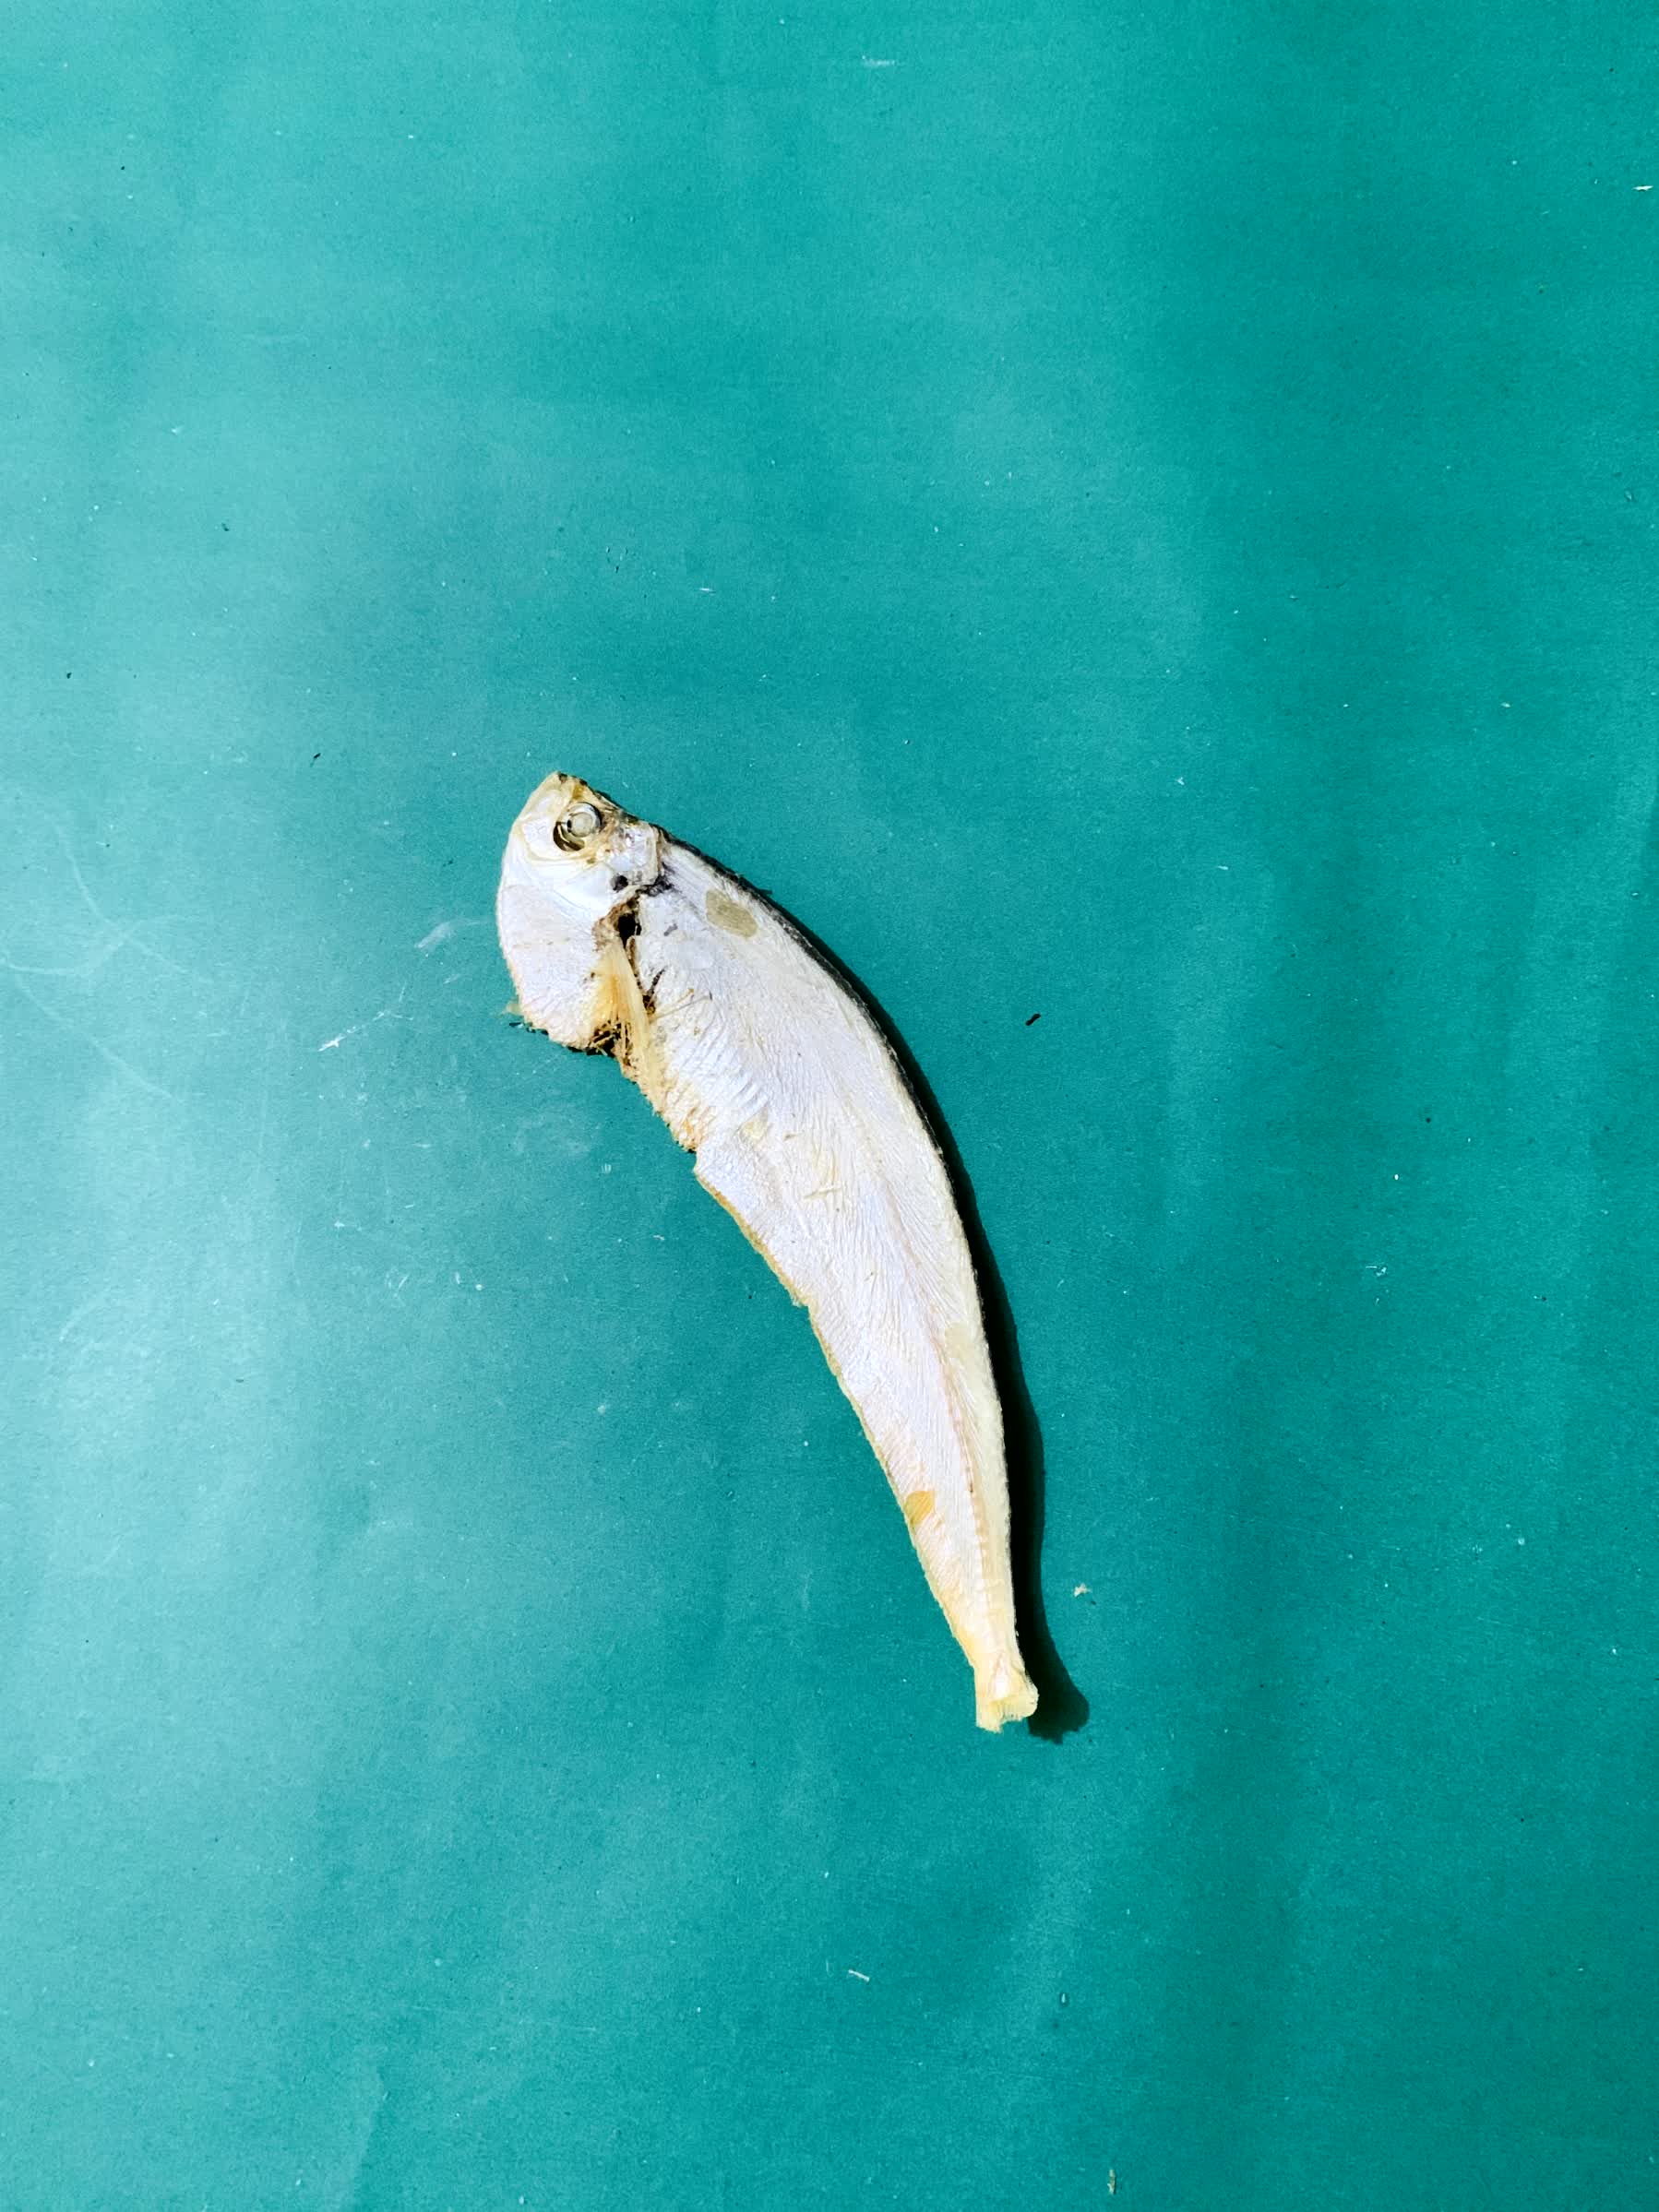
Species: Shukna Feuwa